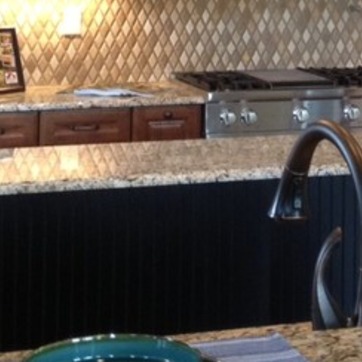
Material: polishedstone